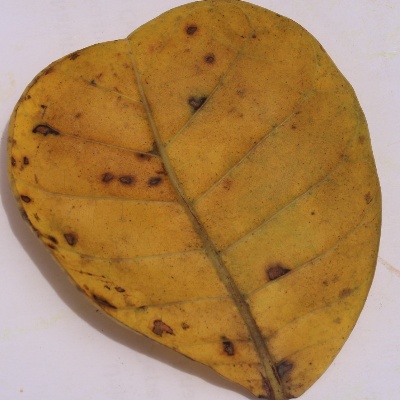
Crop: Cashew
Condition: anthracnose